Azerbaijani fairy tales

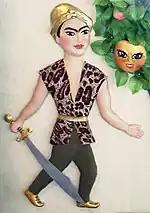
Malikmammad — main hero of an Azerbaijani fairy tale of the same name

Azerbaijani fairy tales are works of folklore by the Azerbaijani people. They vary in context and subject and include tales from the heroic past of the Azerbaijani people and struggles with local and foreign oppressors. Spiritual, moral, social and philosophical views are reflected throughout these tales.